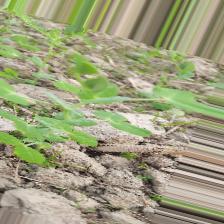
Label: Powdery Mildew